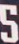
Number: 5